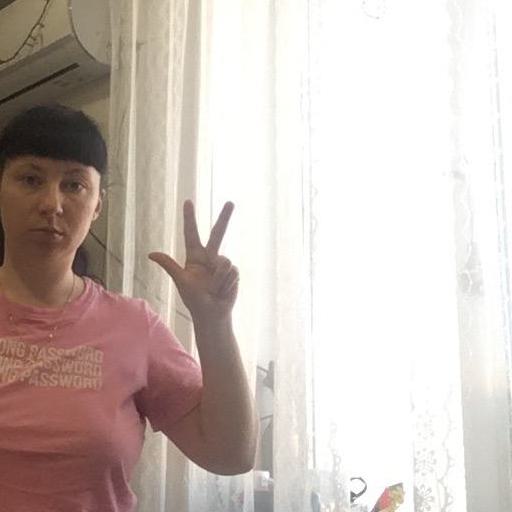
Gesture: three2